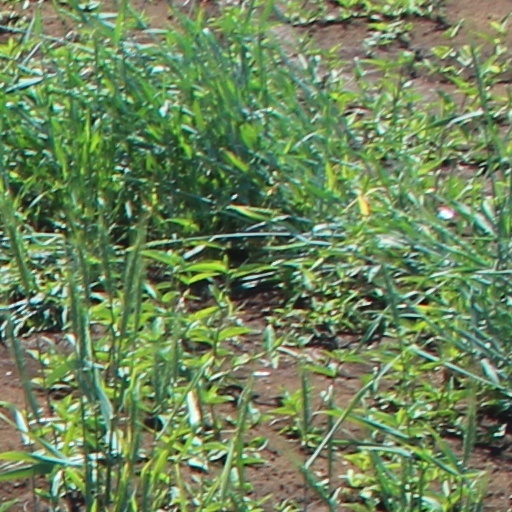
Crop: wheat